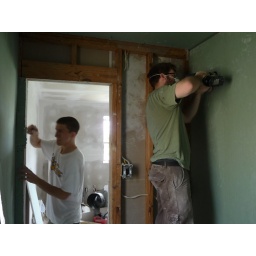
boys in the bathroom